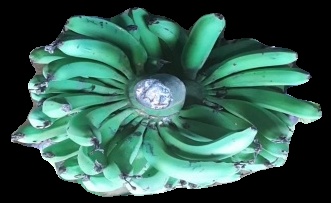
Variety: pachbale
Grade: grade1